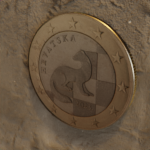
Coin value: 1euro
Country: hr
Edition: standard